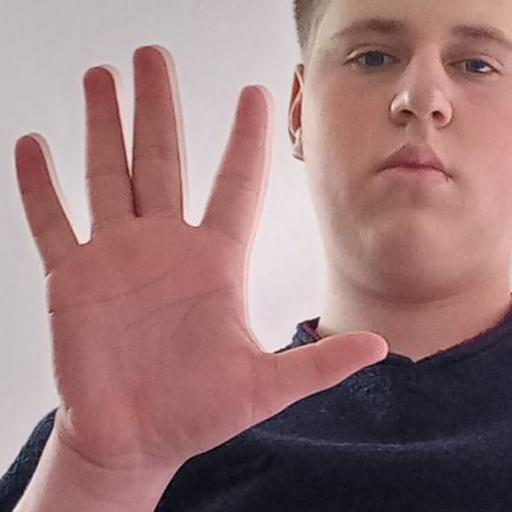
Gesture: palm